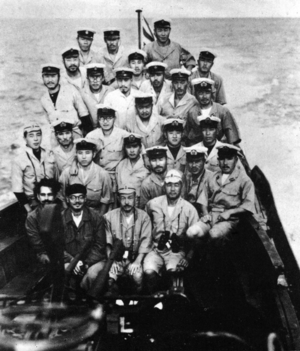
La base de sous-marins de Keroman, est un complexe de bunkers de la Seconde Guerre mondiale, situé à Lorient. Elle occupe l'extrémité de la presqu'île de Keroman, dans la rade de Lorient et donne sur le golfe de Gascogne. Elle prend le nom de base de sous-marins ingénieur général Stosskopf en 1946.